Manzanares (river)

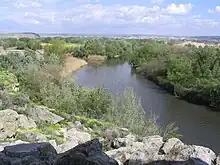
The Manzanares (left) empties into the Jarama (right)

It makes a strong eastern turn which takes it past the village of Perales del Río. It empties into the Jarama within the municipal limits of Rivas Vaciamadrid.